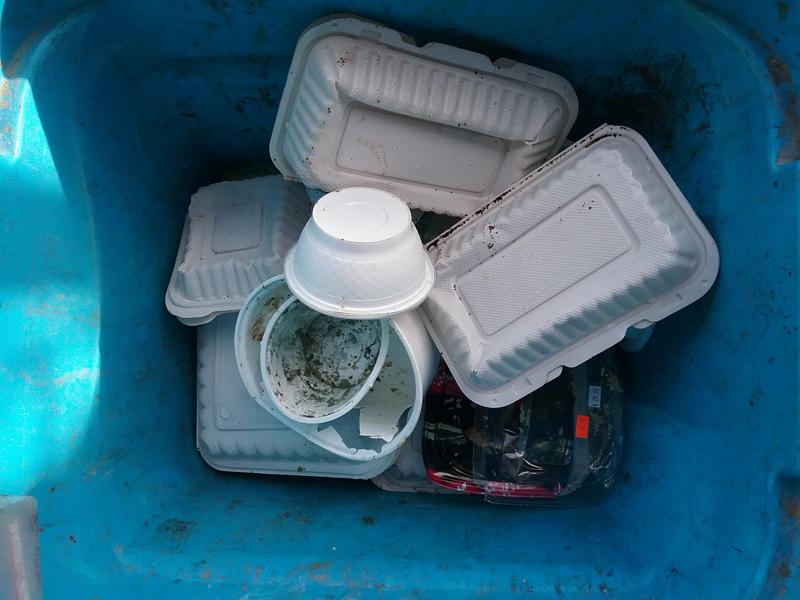
Waste category: plastic